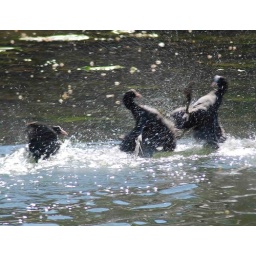
Sneak attack on the rival male by the female when he turned his back on her! LOL